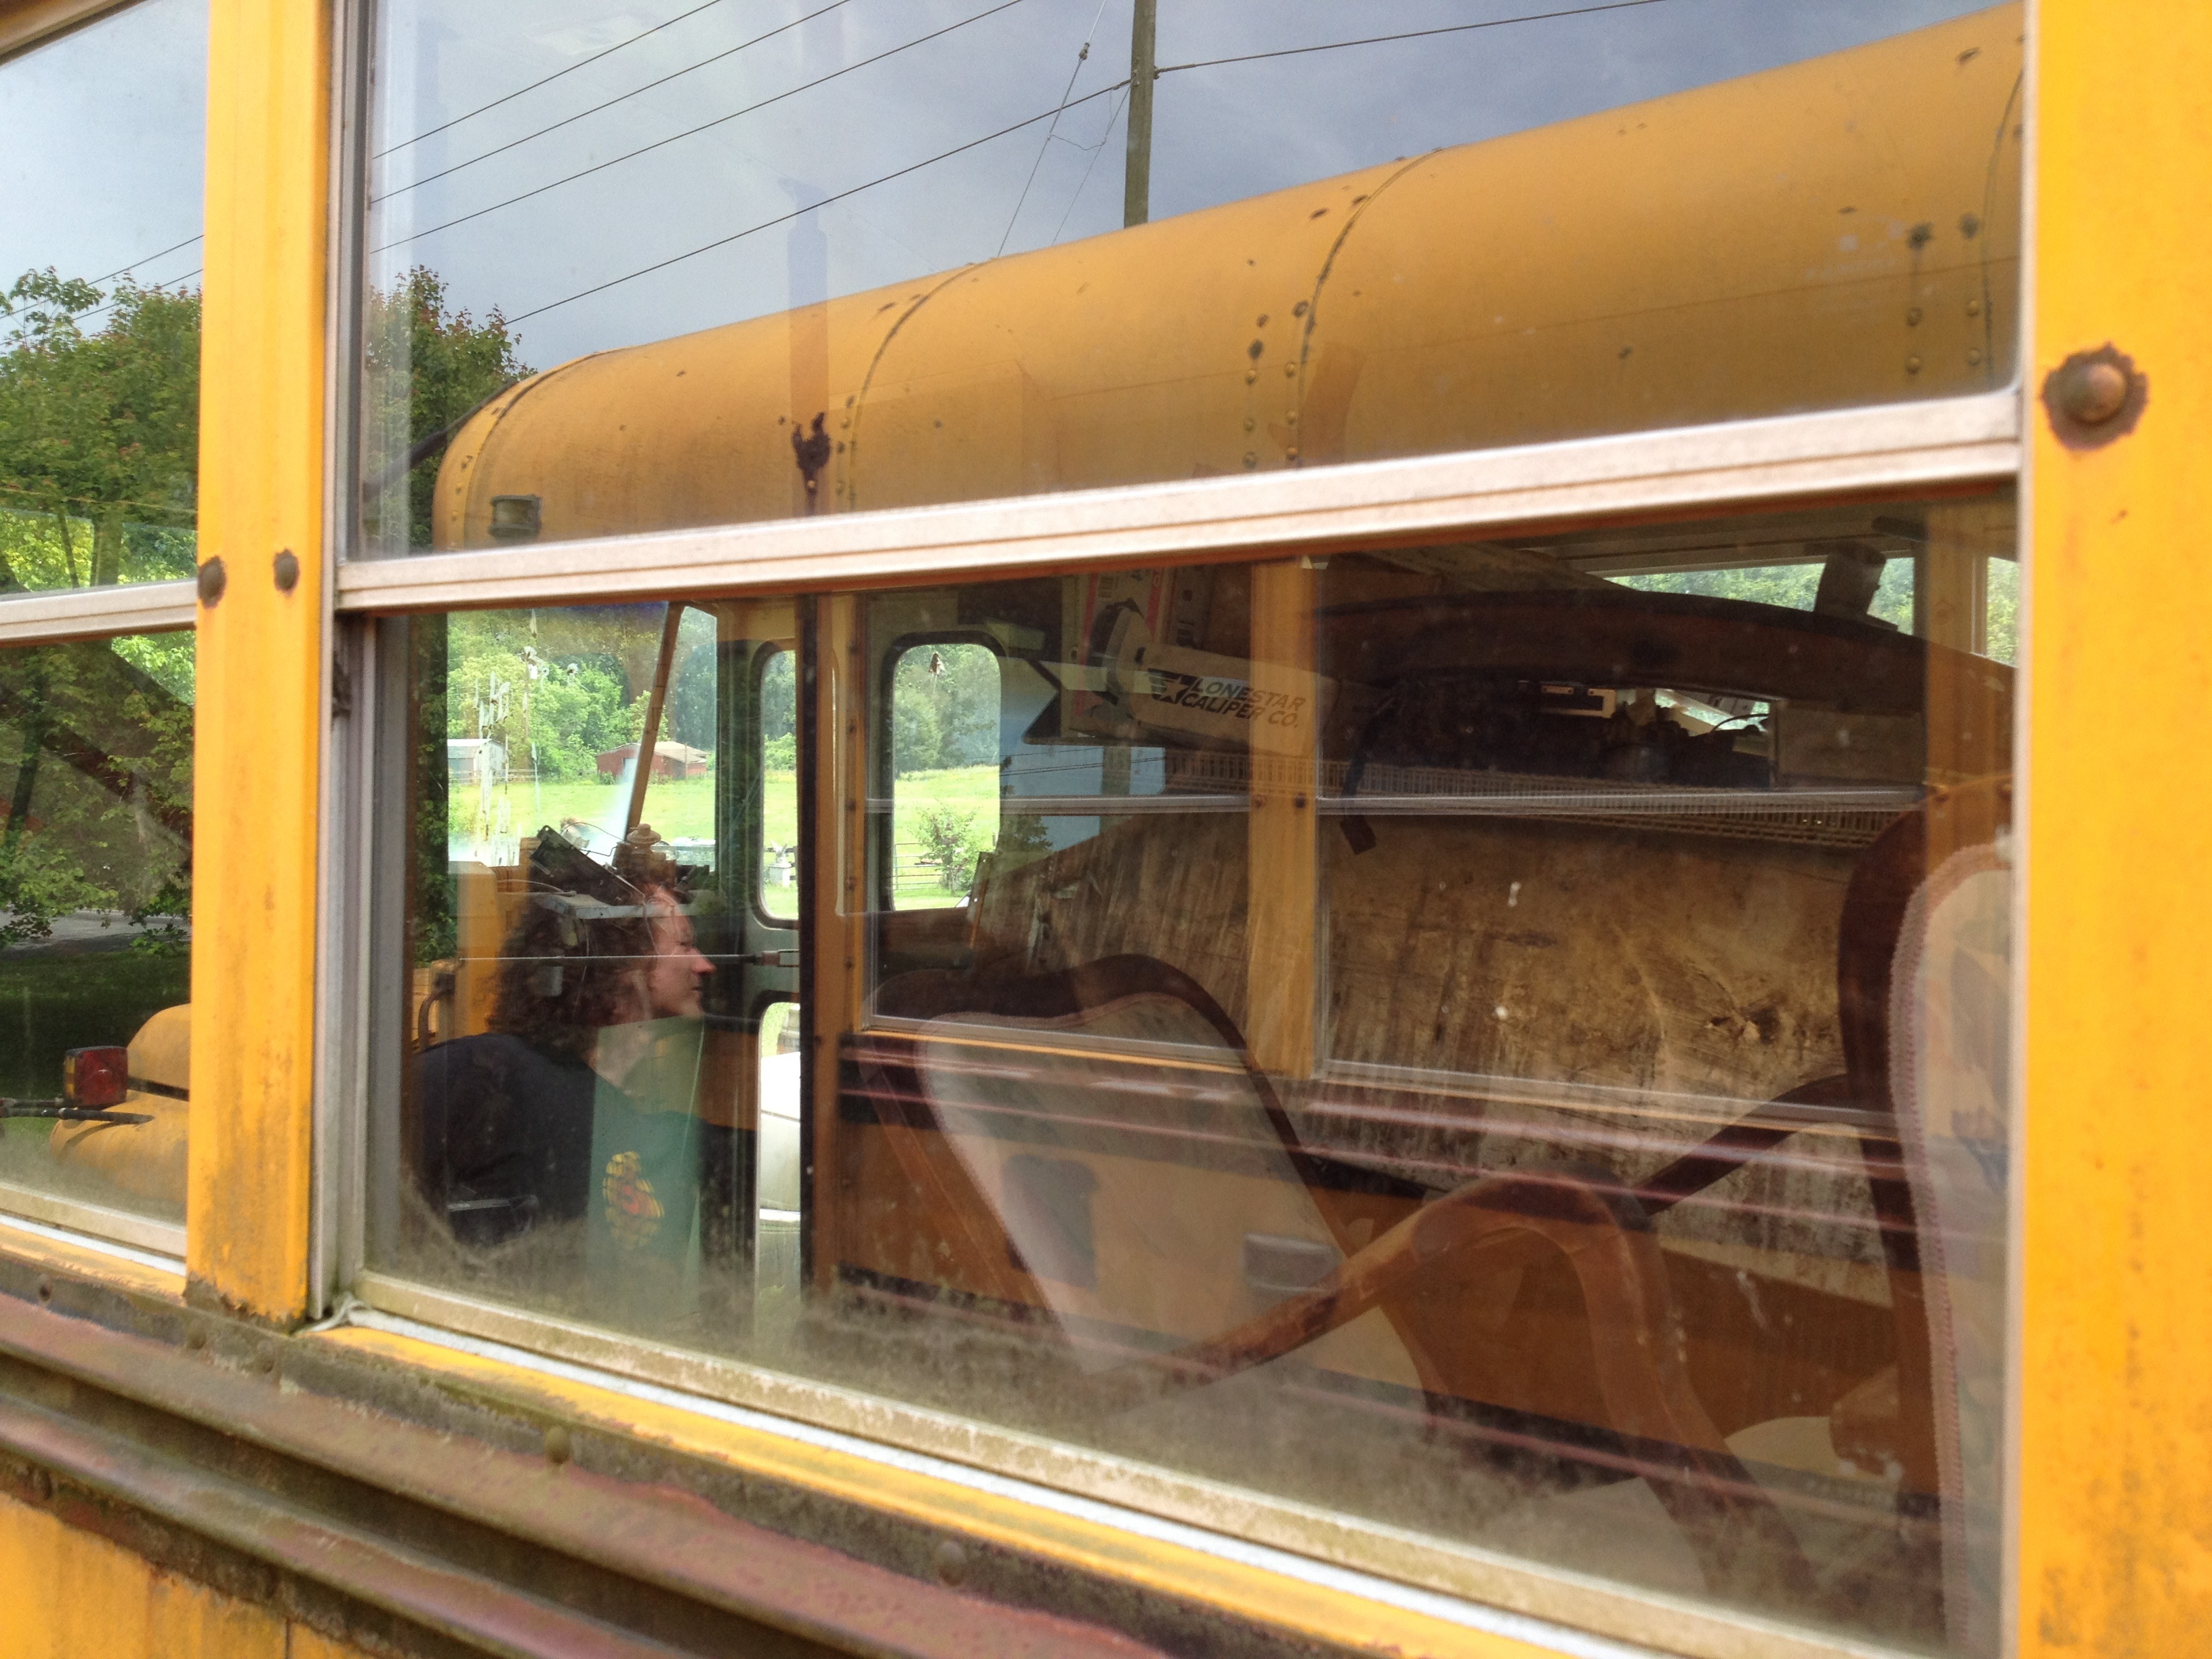
wood, window, train, transport, vehicle, public transport, rolling stock, railroad car